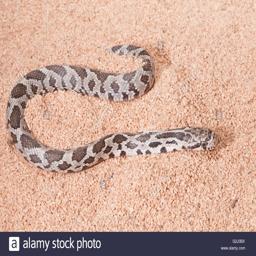
Animal: snakes